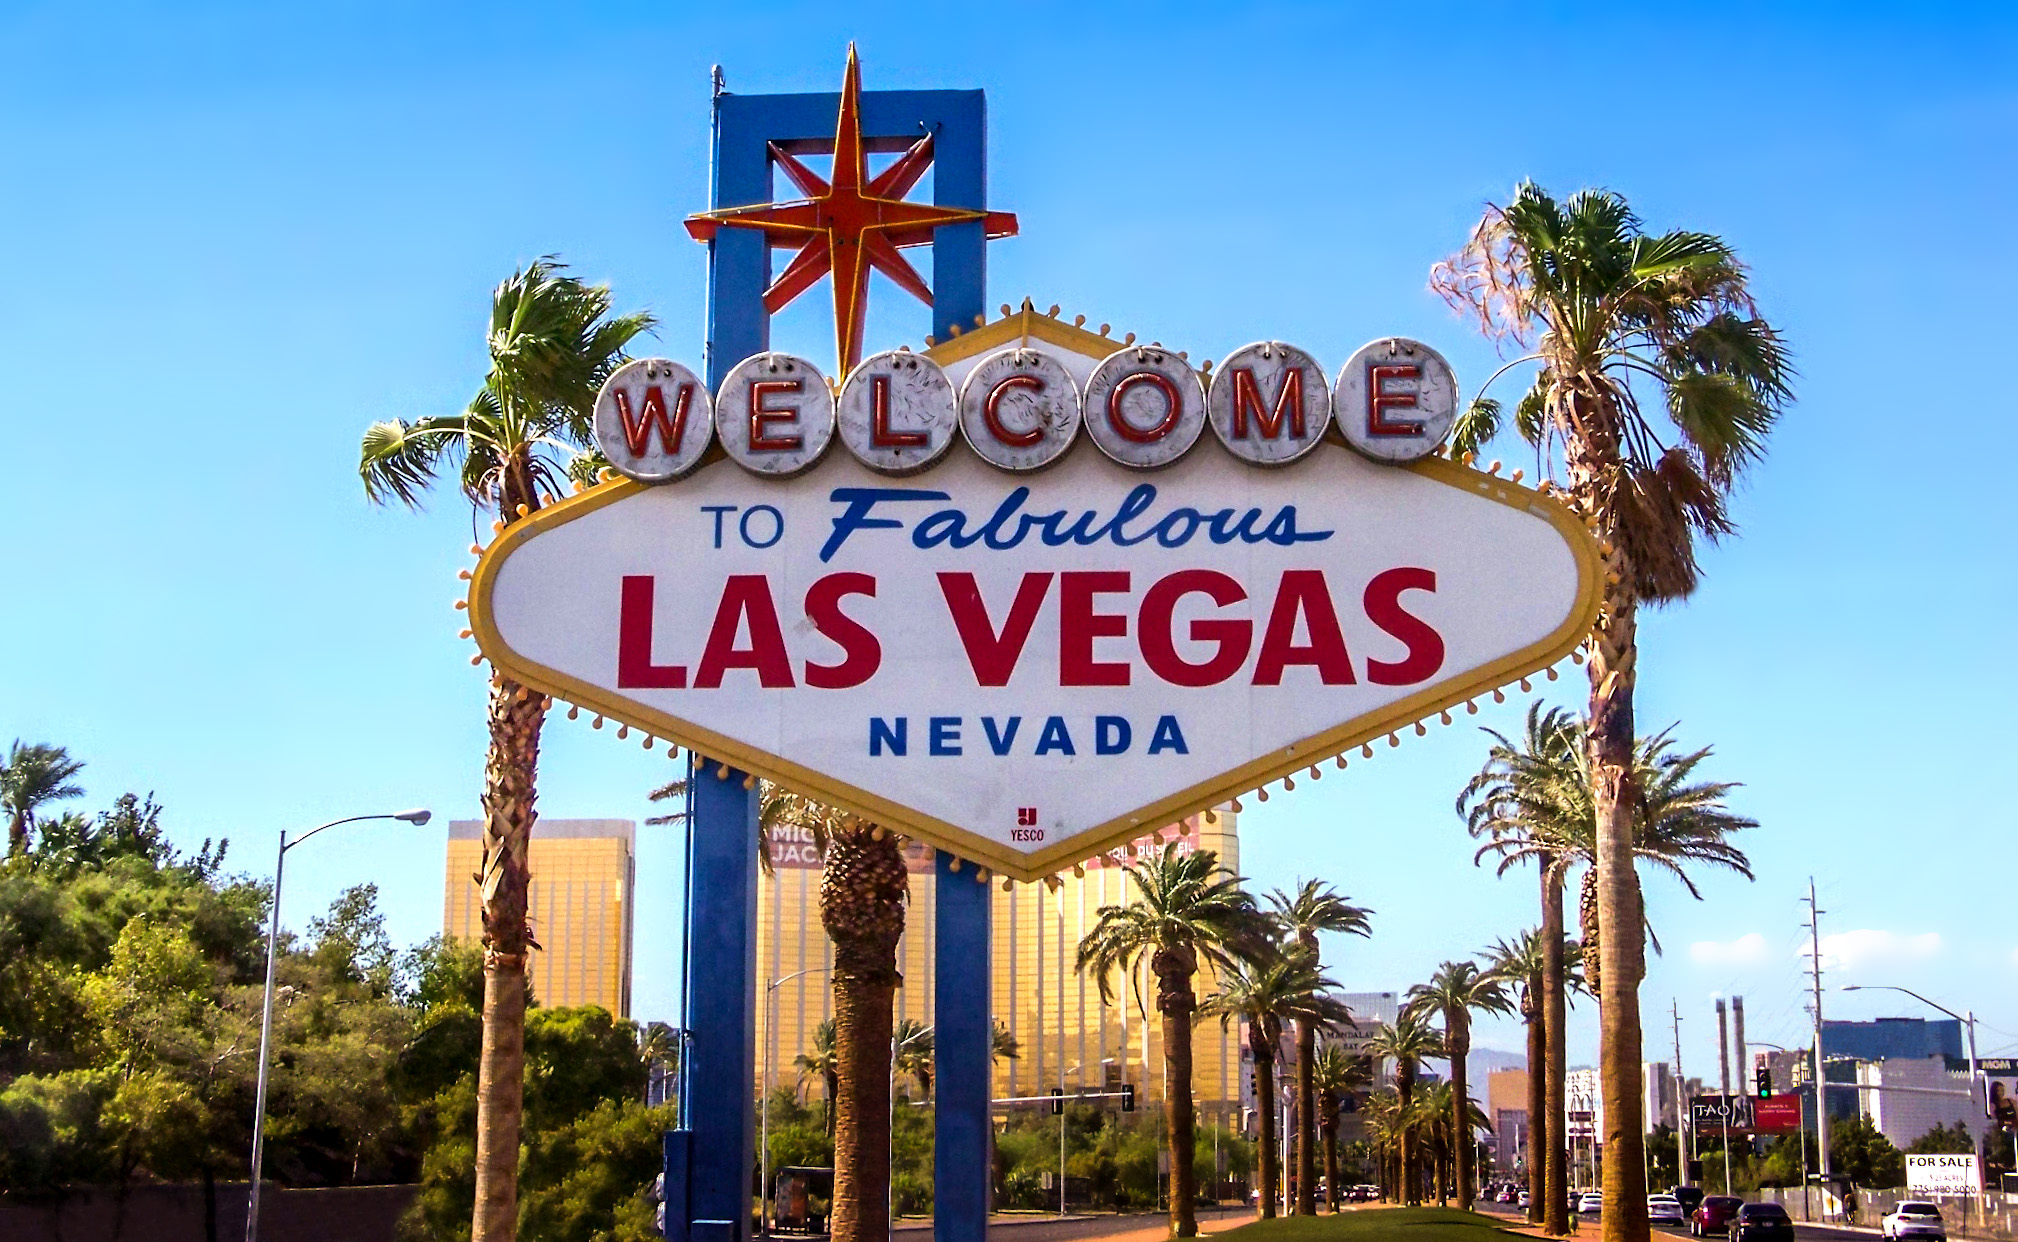
city, vacation, sign, amusement park, park, usa, leisure, resort, welcome, famous, las, vegas, nevada, strip, fabulous, citycenter